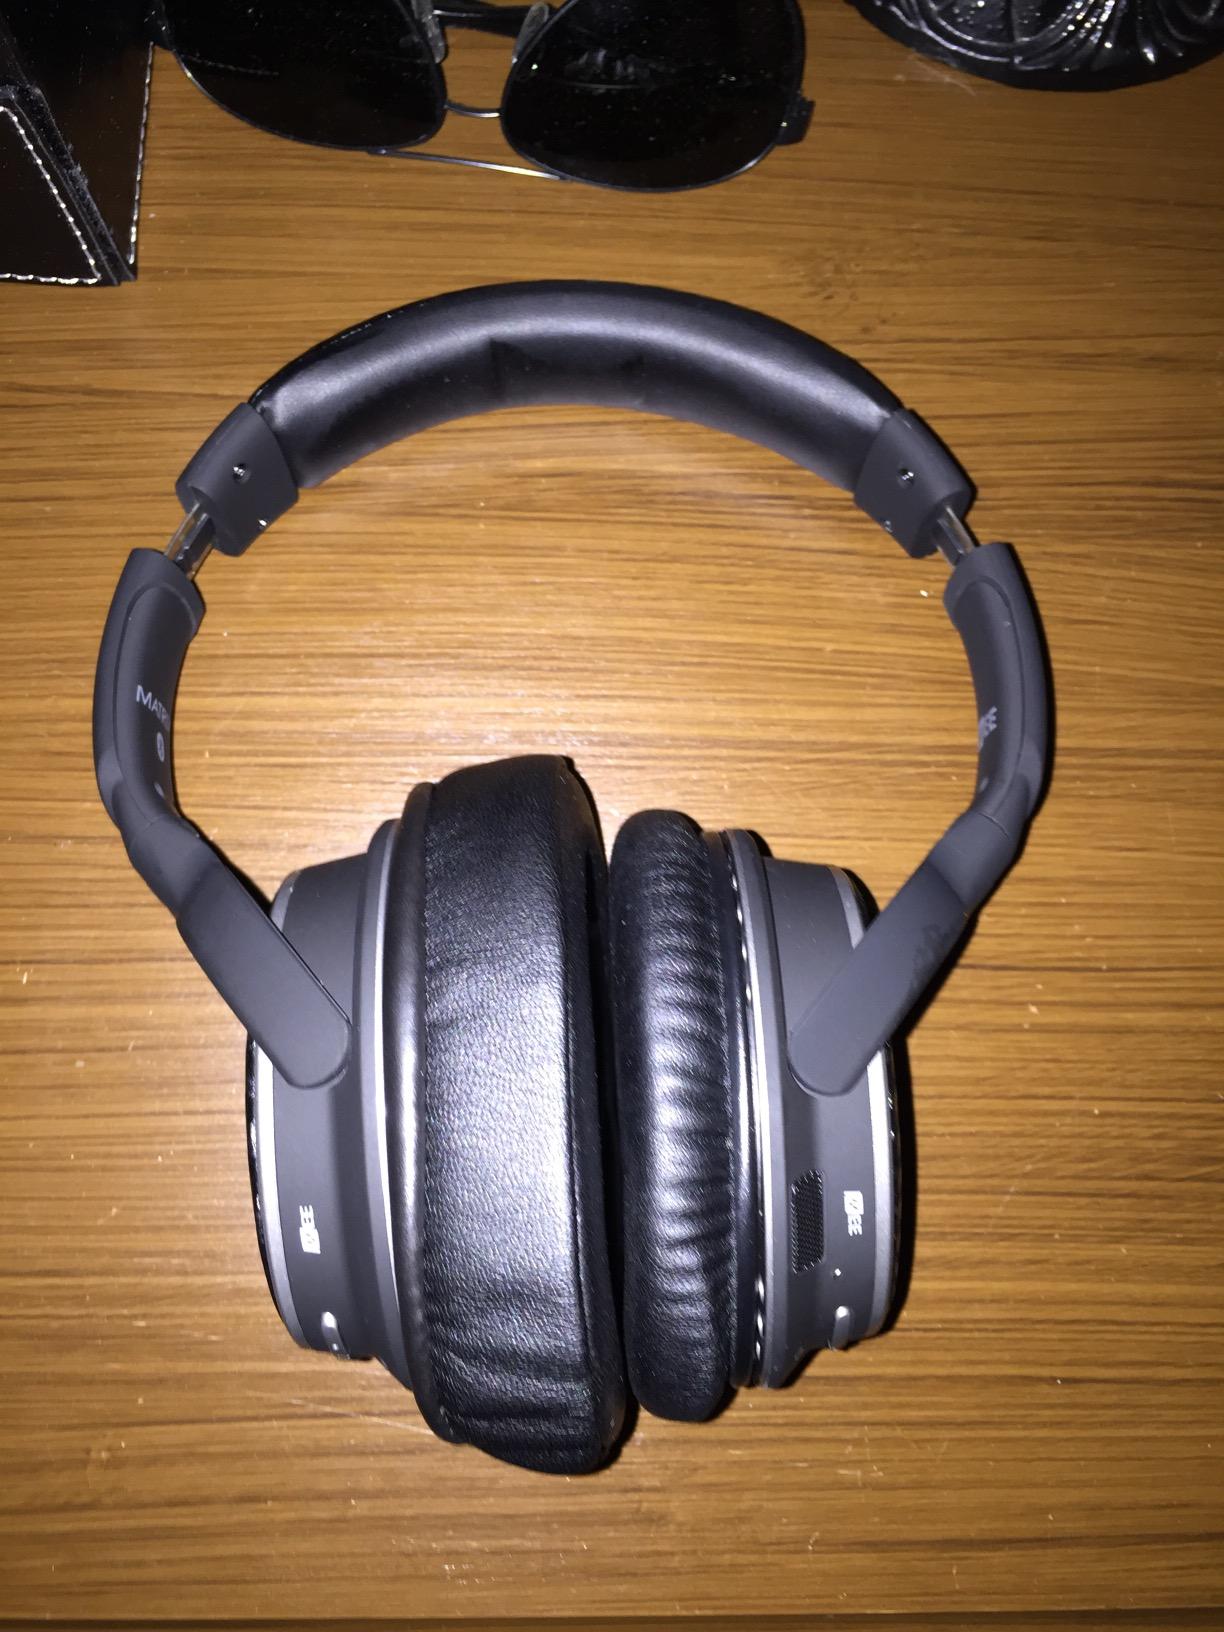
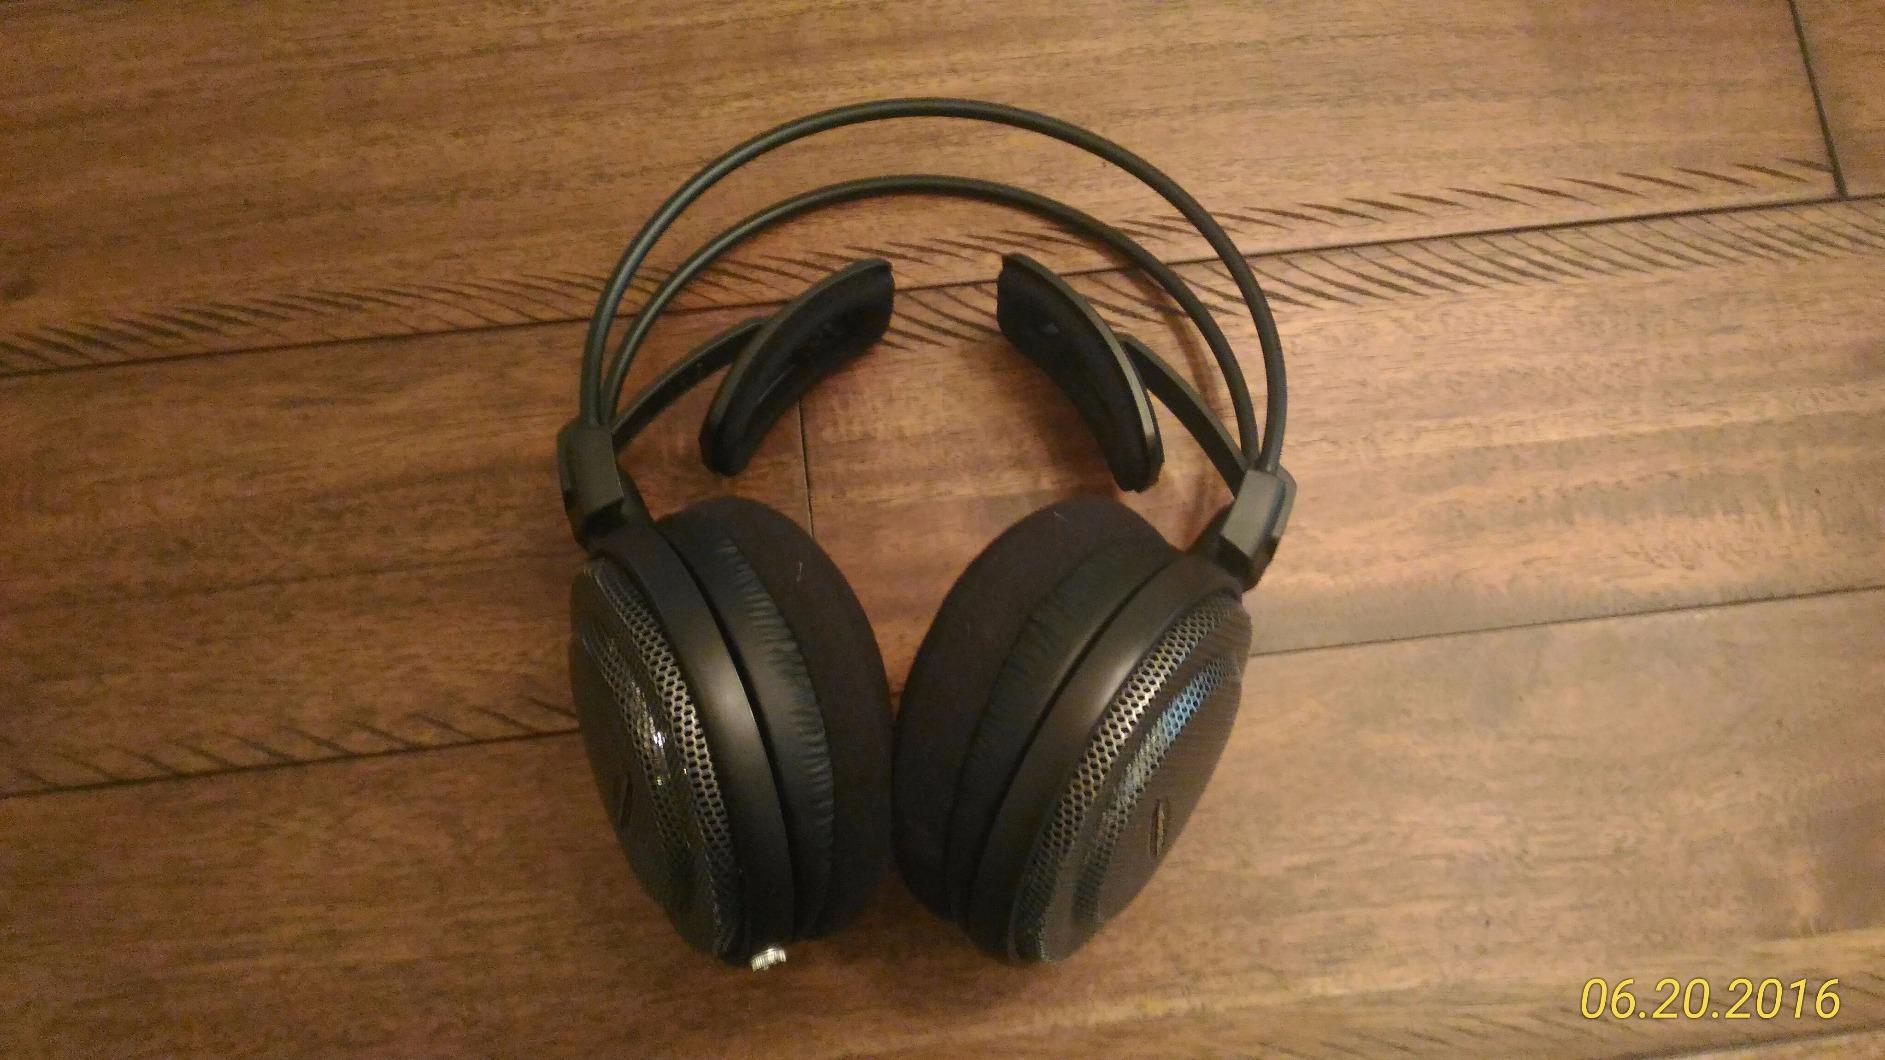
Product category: headphones
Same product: no